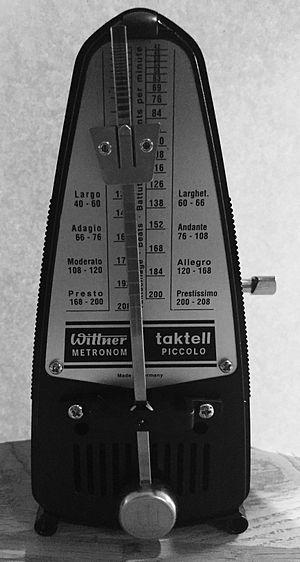
Wittner Taktell piccolo noir.